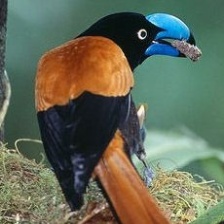
Species: HELMET VANGA
Scientific name: EURYCEROS PREVOSTII